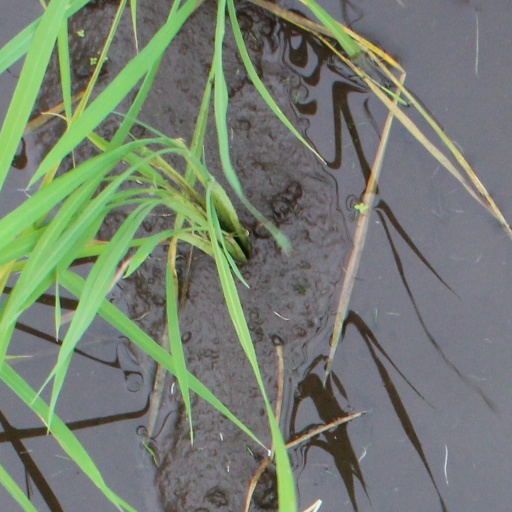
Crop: rice